List of squash and pumpkin dishes

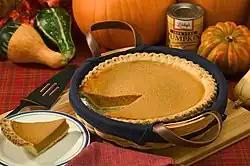
Pumpkin pie is a pumpkin-based dessert associated with harvest time.

This is a list of notable squash and pumpkin dishes that are prepared using squash and pumpkin as a primary ingredient. Pumpkin is a squash cultivar.